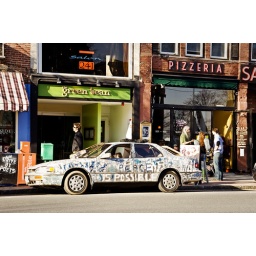
Getting into the car after a walk in Northampton, i spotted something interesting.